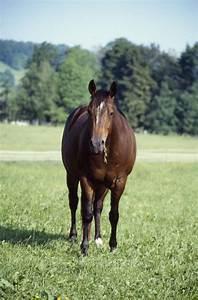
horse